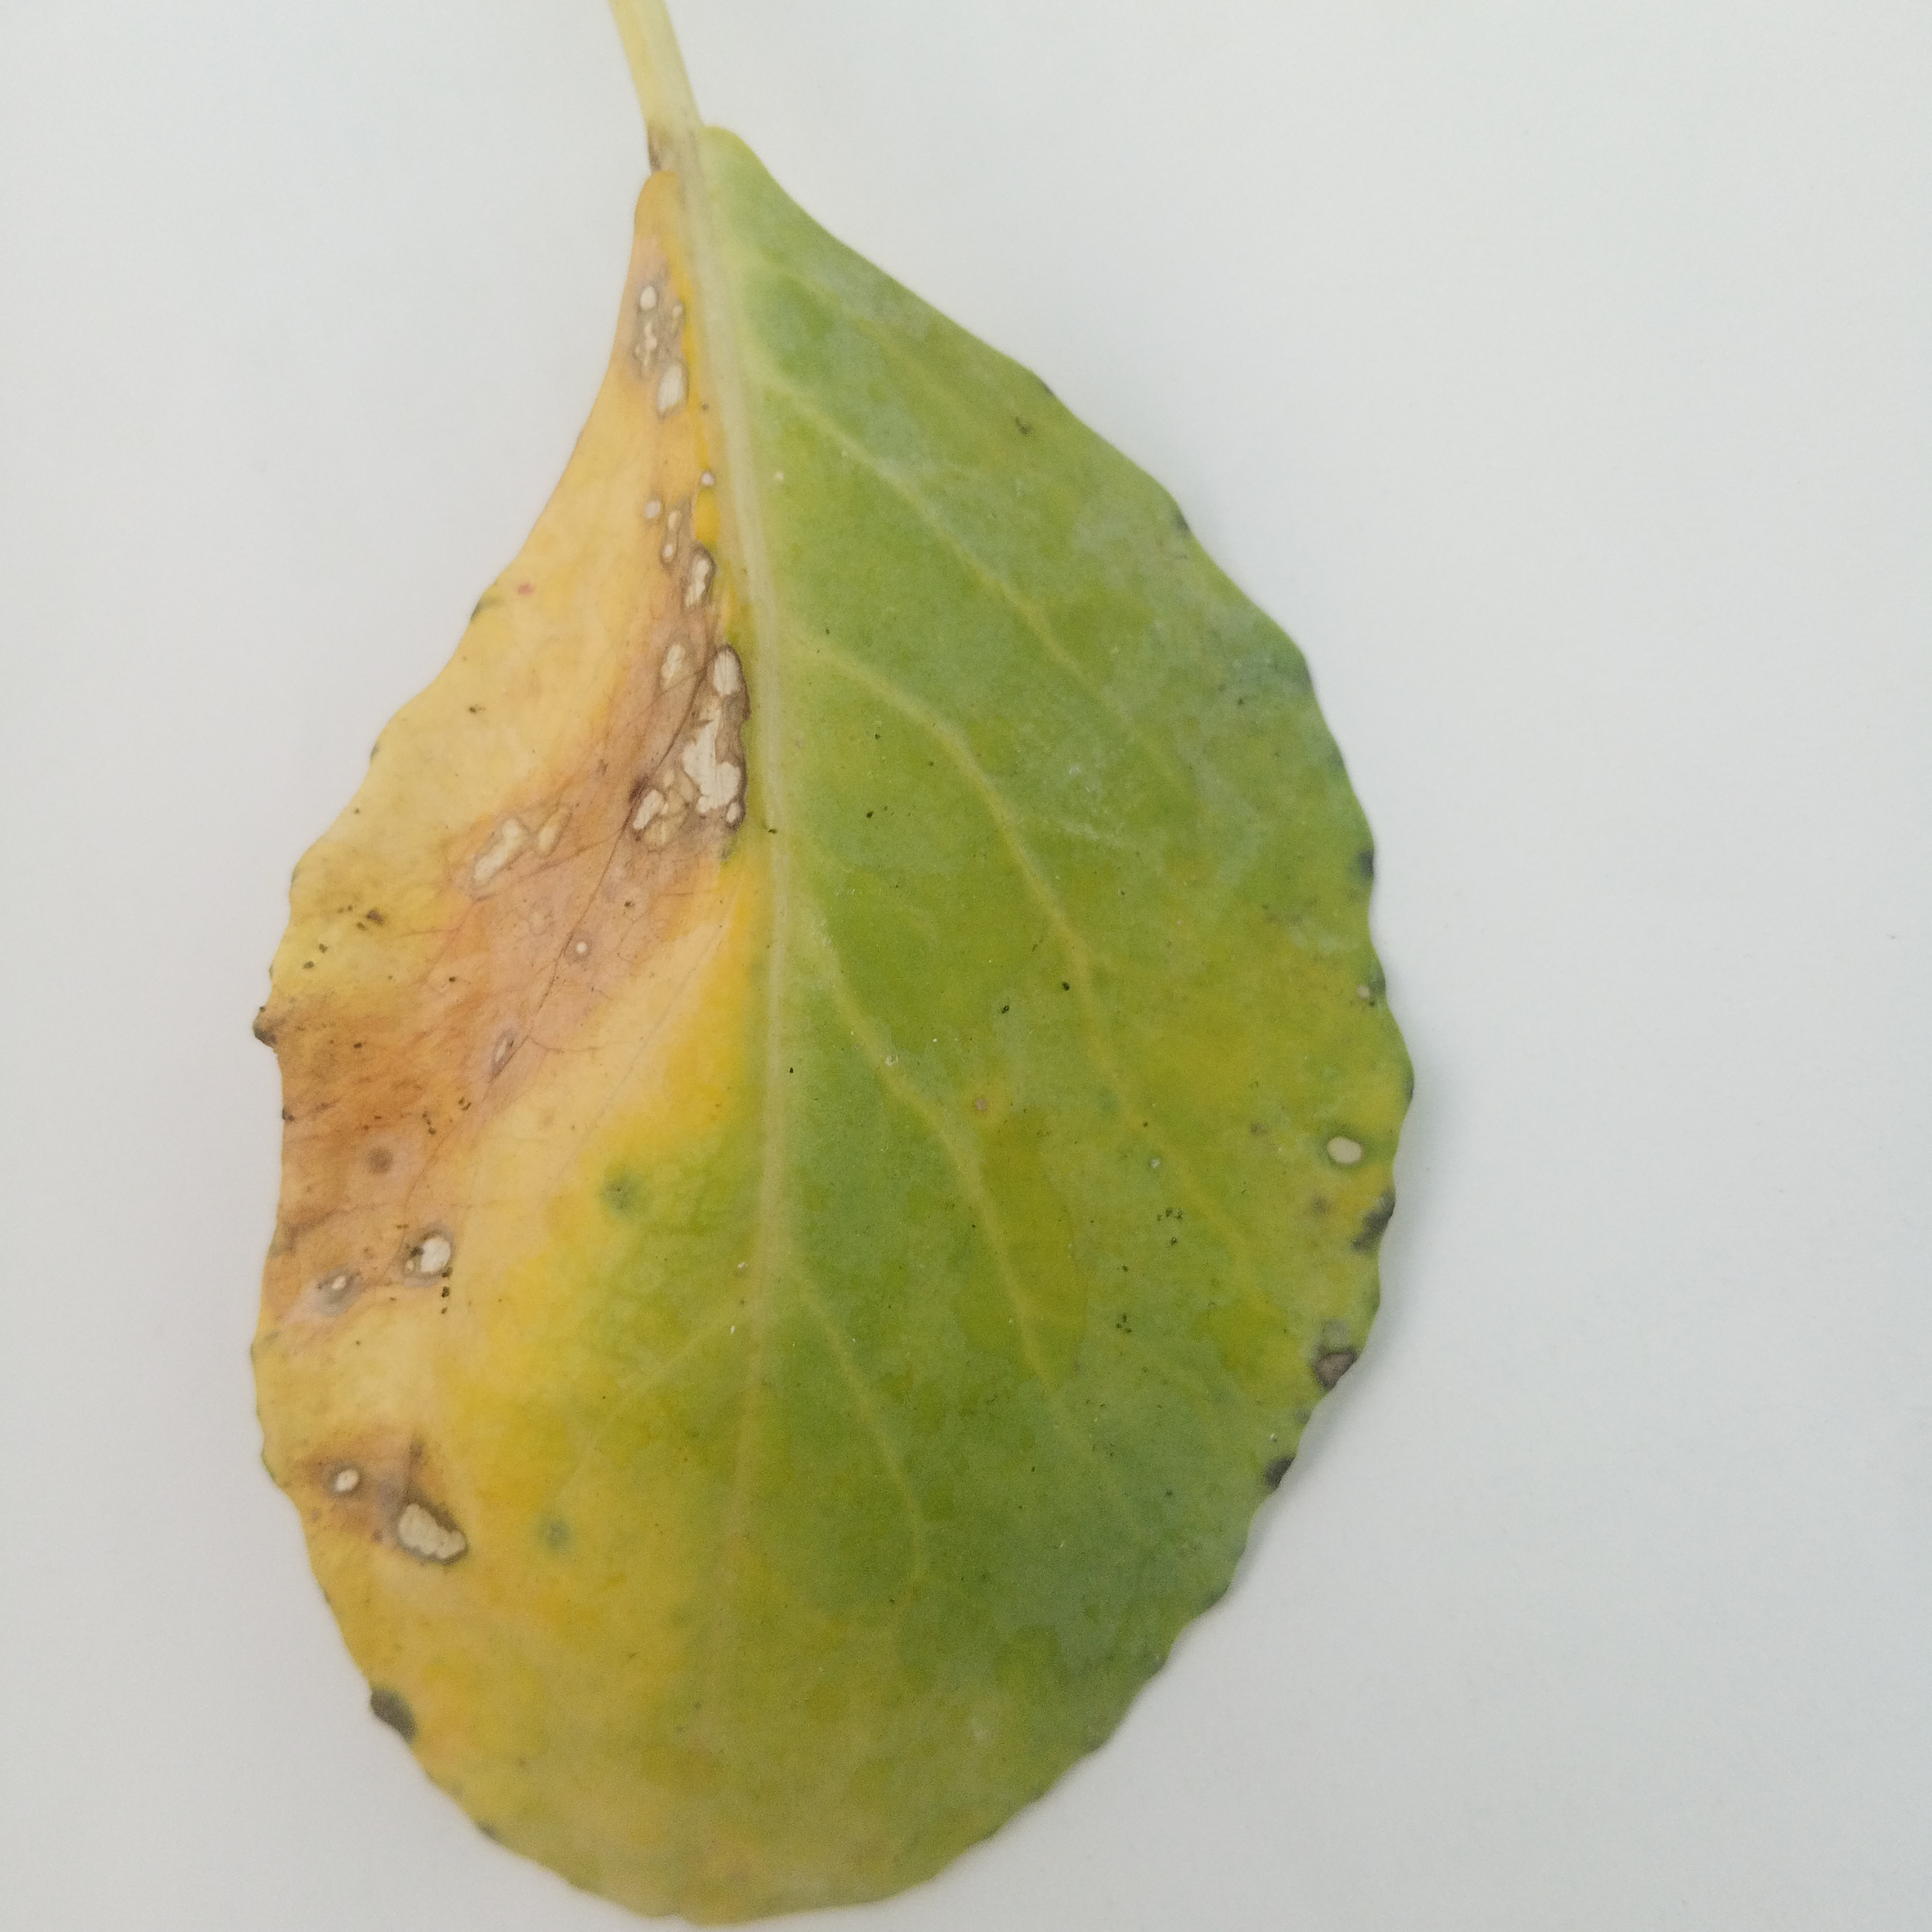
Label: Black Rot